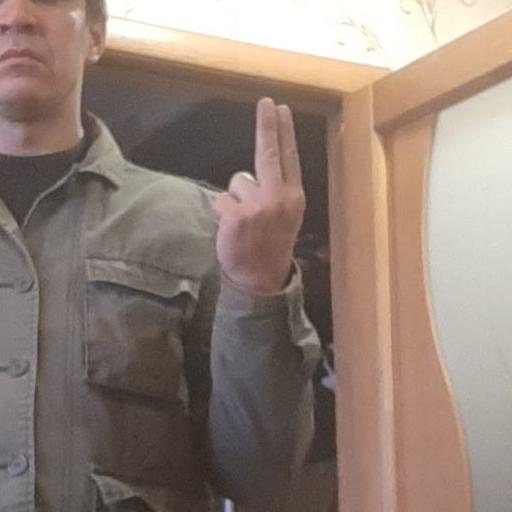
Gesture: two_up_inverted